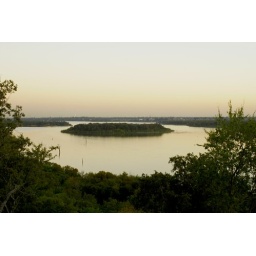
An island in lake Lewisville taken at sunset (somewhere off to the right) from the balcony of a customer's house.